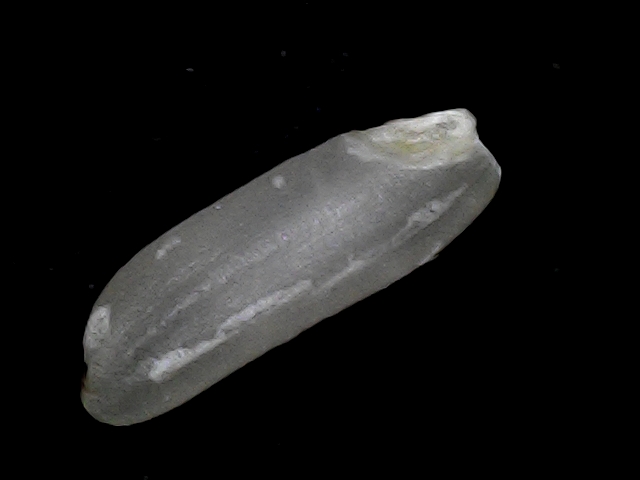
Rice variety: BD75